Economic history of the United Kingdom

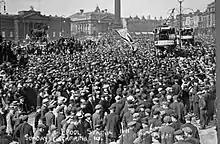
Striking dock workers in Liverpool gathered for a protest during the summer of 1911.

By 1850 Britain had a well integrated, well engineered system that provided fast, on-time, inexpensive movement of freight and people to every city and most rural districts. Freight rates had plunged to a penny a ton mile for coal. The system directly or indirectly employed tens of thousands of engineers, conductors, mechanics, repairmen, accountants, station agents and managers, bringing a new level of business sophistication that could be applied to many other industries, and helping many small and large businesses to expand their role in the industrial revolution. Thus railways had a tremendous impact on industrialisation. By lowering transportation costs, they reduced costs for all industries moving supplies and finished goods, and they increased demand for the production of all the inputs needed for the railway system itself. The system kept growing; by 1880, there were 13,500 locomotives which each carried 97,800 passengers a year, or 31,500 tons of freight.